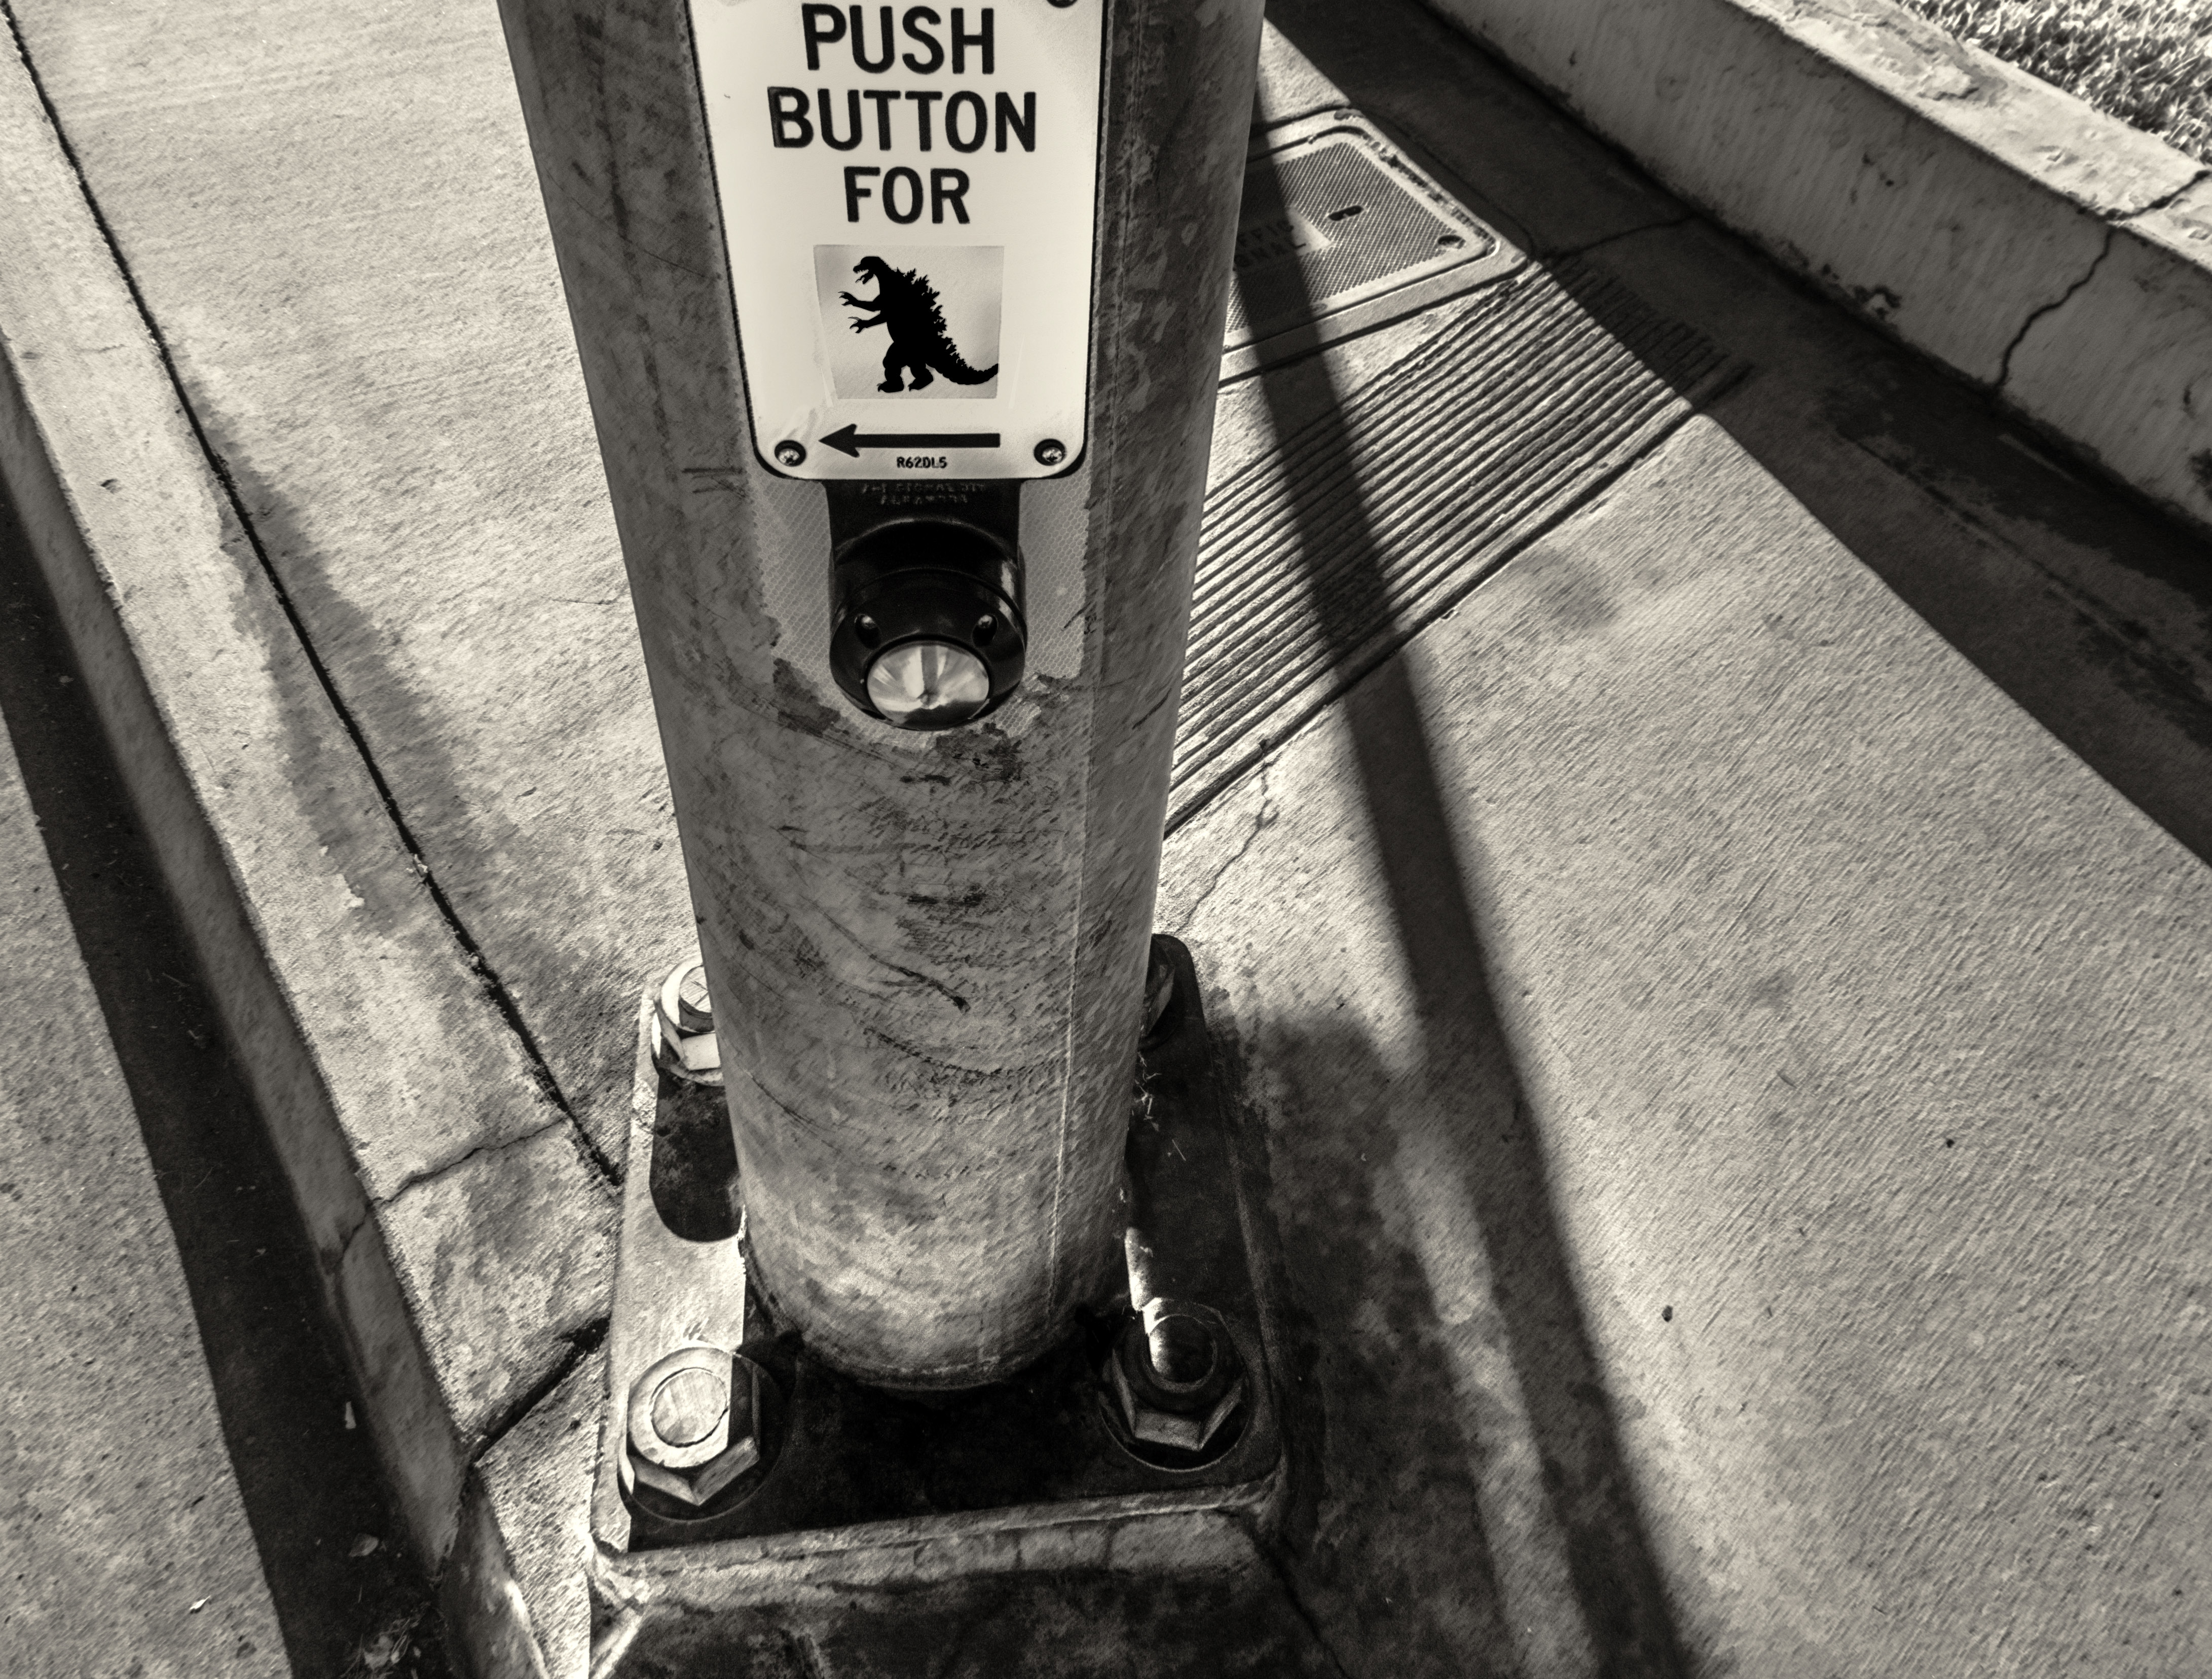
black and white, road, white, street, wheel, bicycle, asphalt, vehicle, black, monochrome, tire, infrastructure, shape, monochrome photography, automotive tire